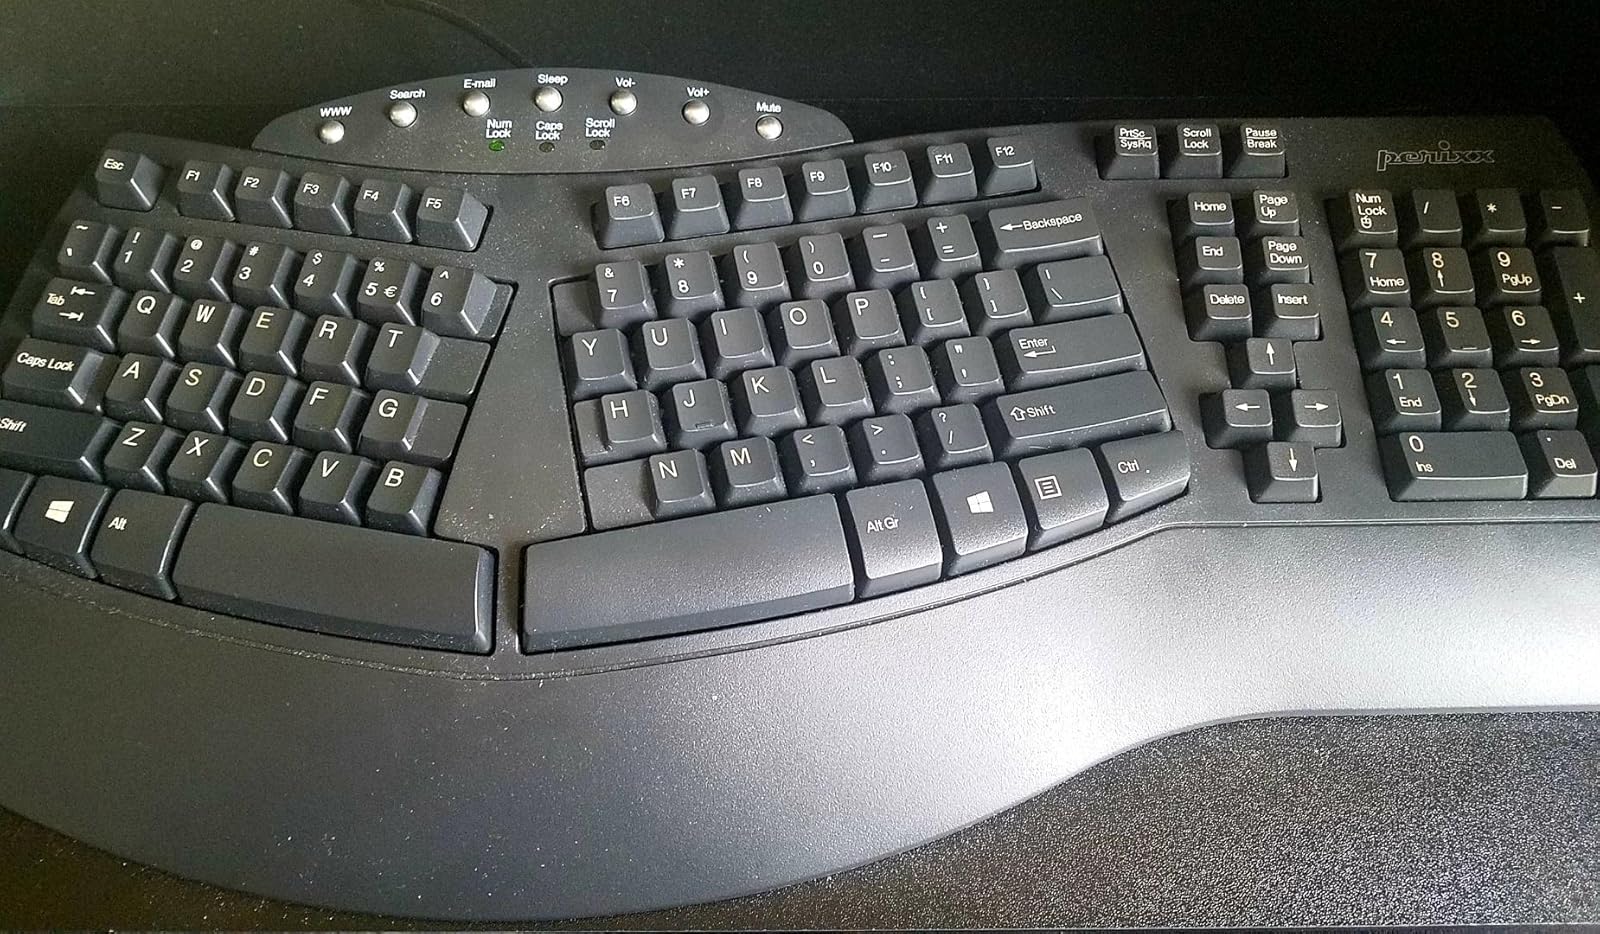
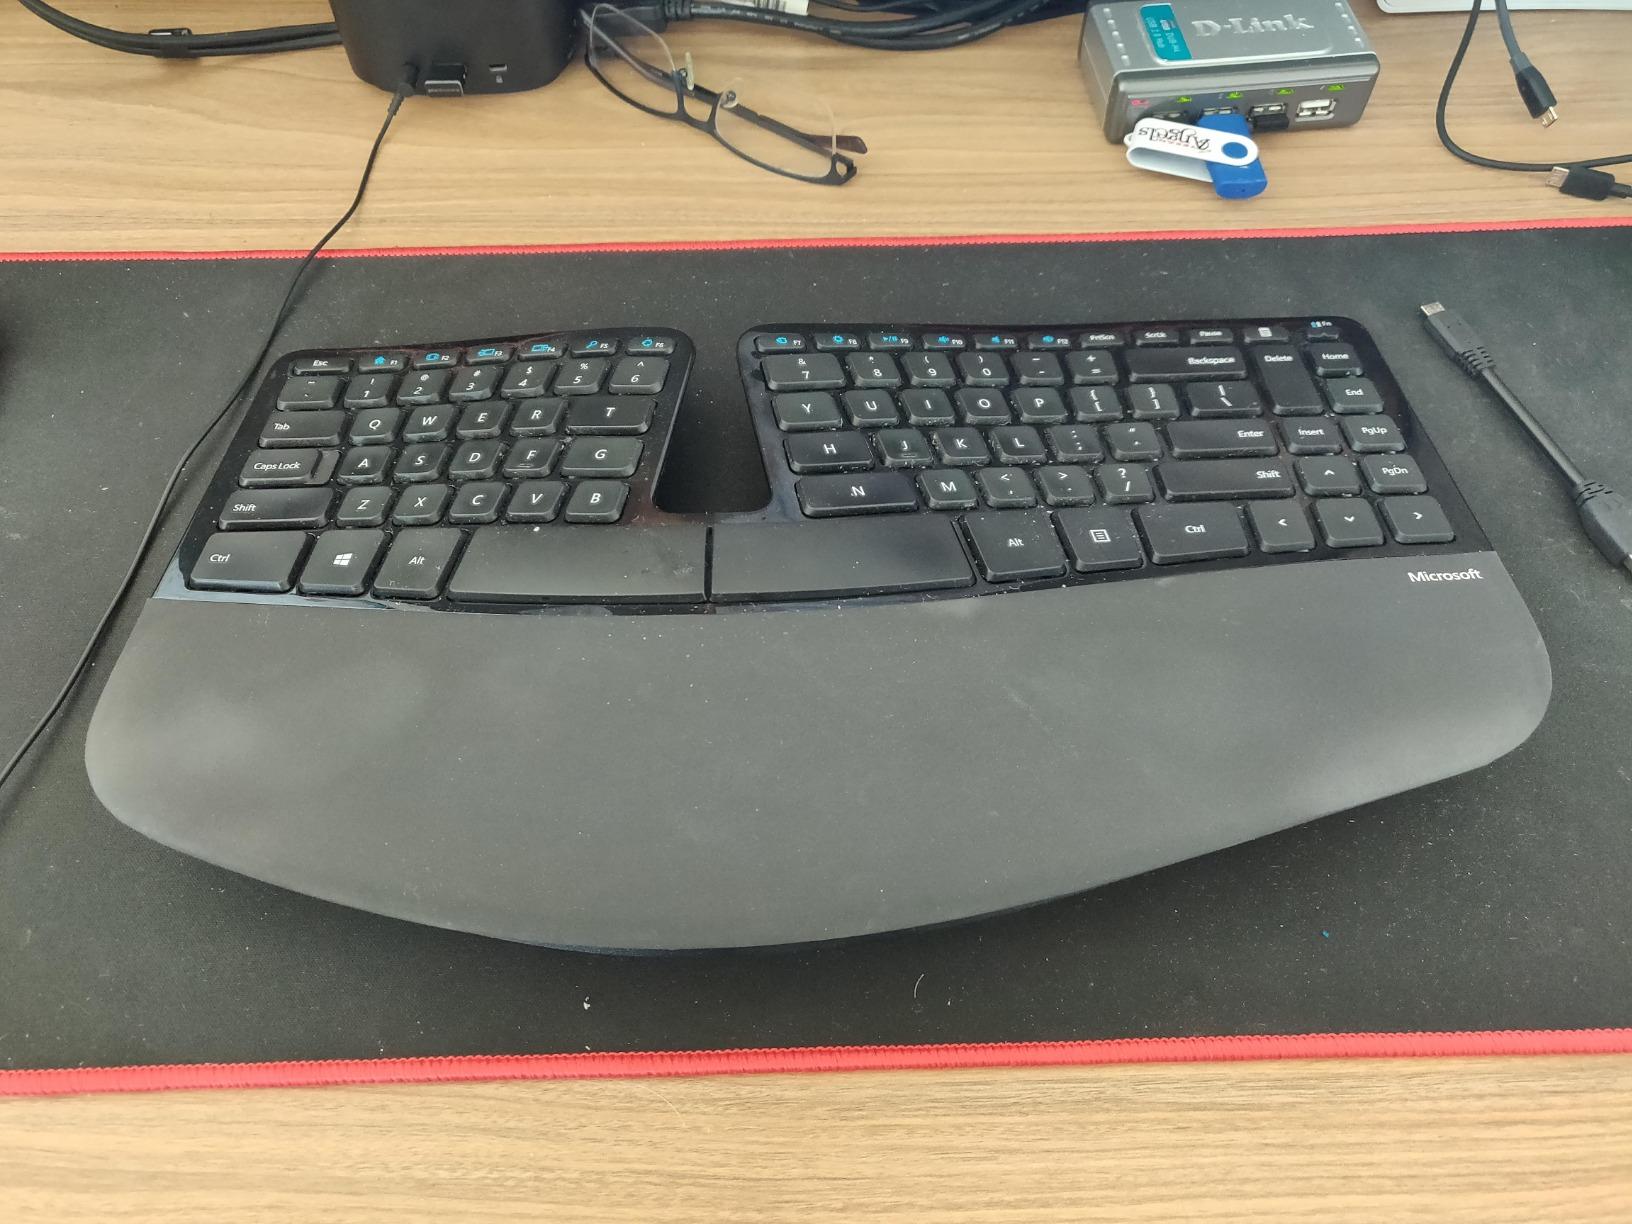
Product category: keyboard
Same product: no